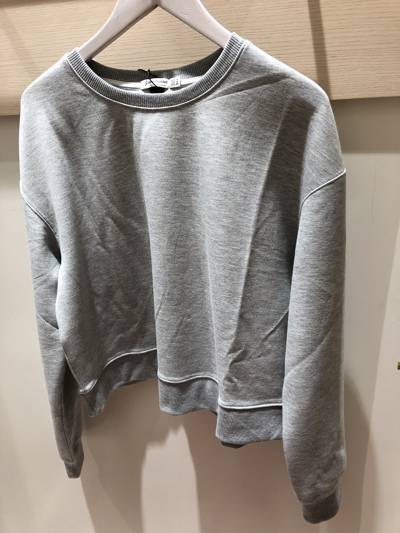
Waste category: clothes